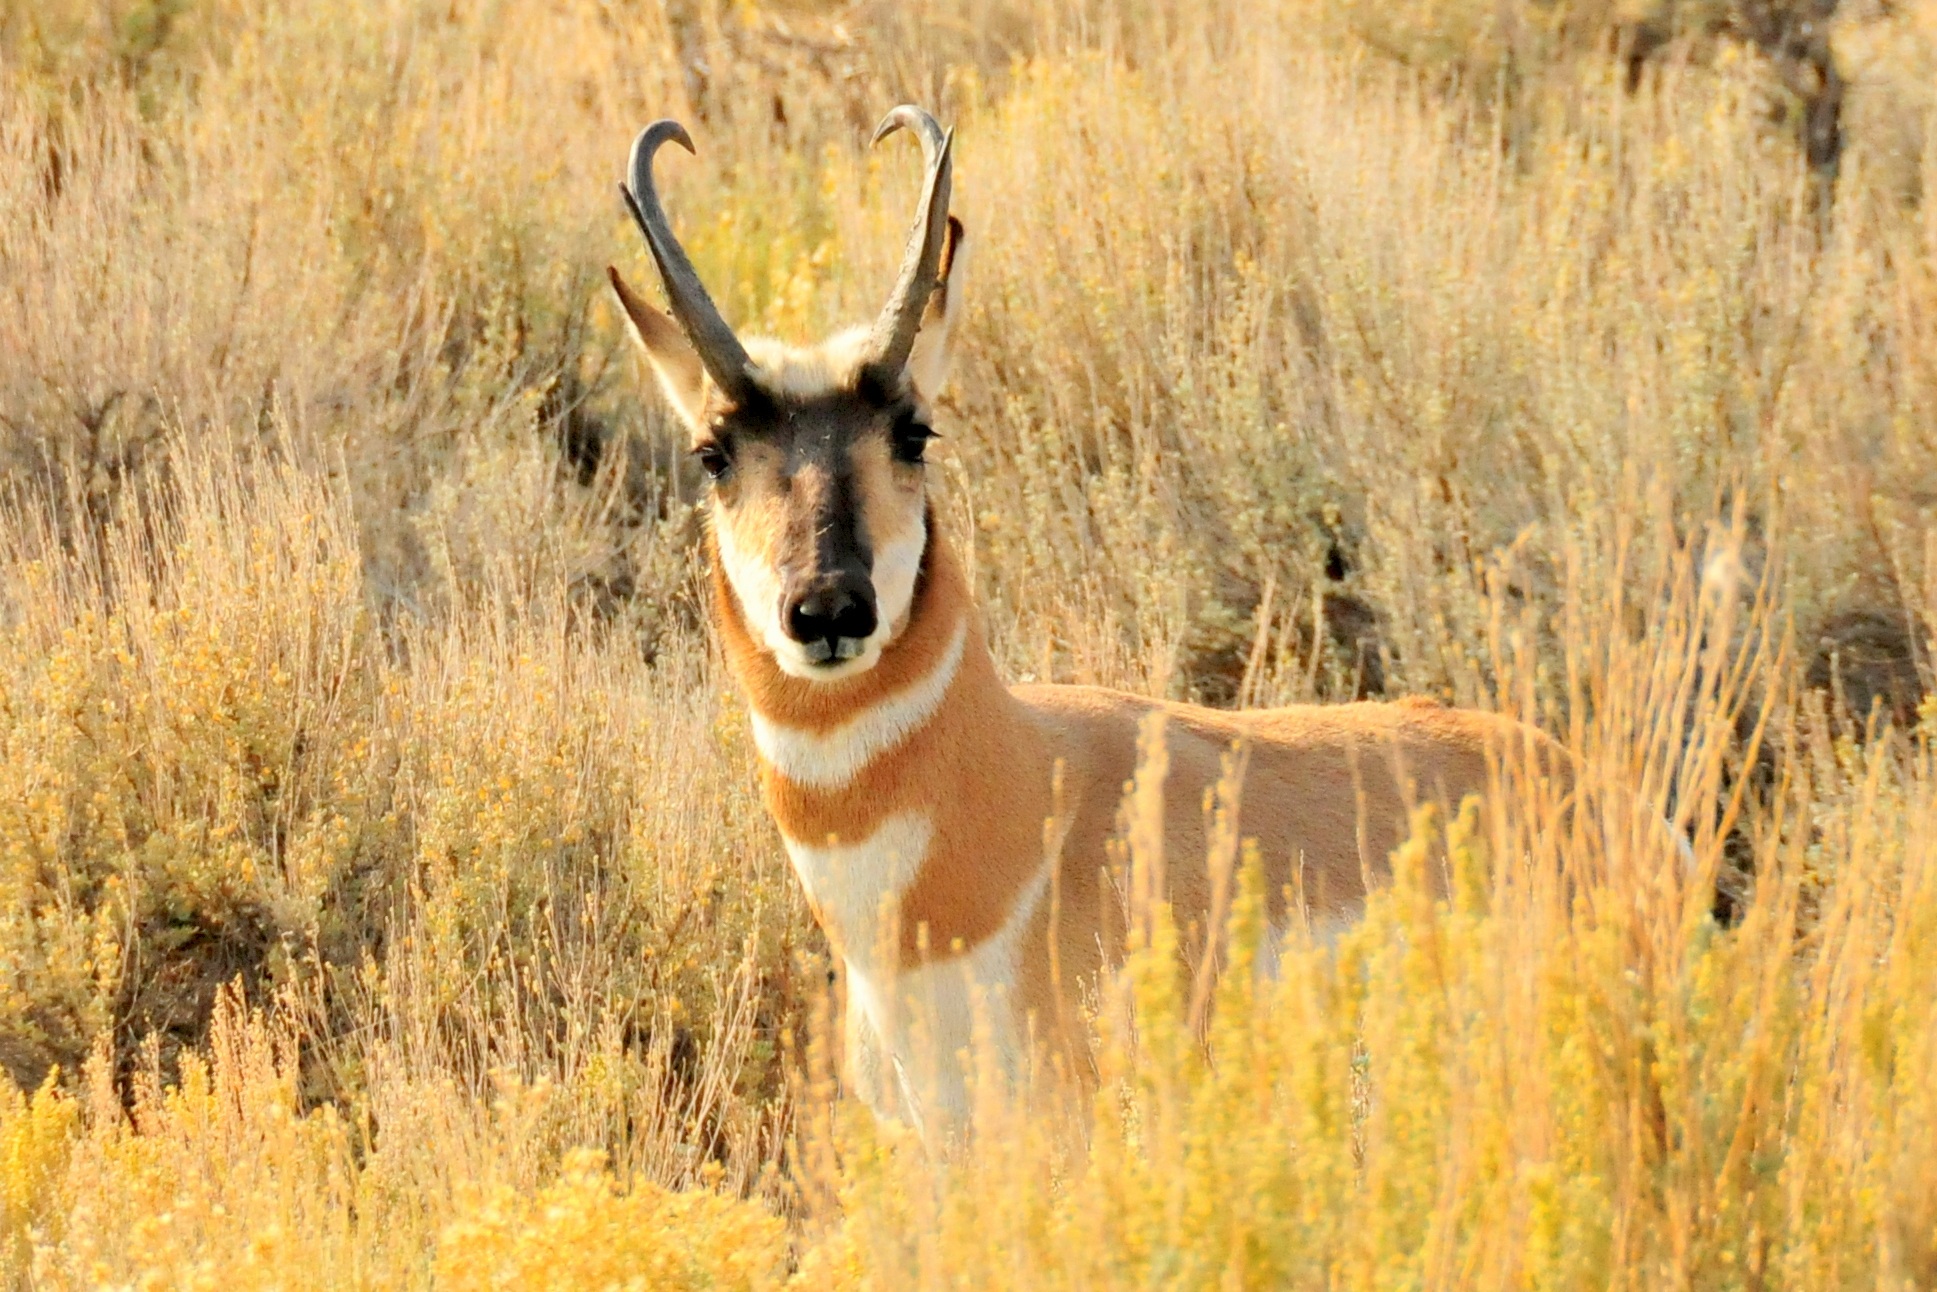
nature, grass, meadow, prairie, countryside, animal, country, looking, wildlife, wild, portrait, grazing, mammal, fauna, savanna, antelope, gazelle, grassland, vertebrate, impala, horns, safari, waterbuck, buck, white tailed deer, springbok, pronghorn